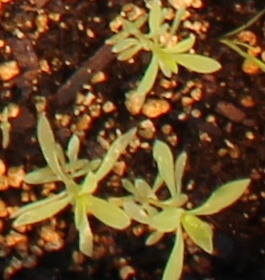
Label: Kochia